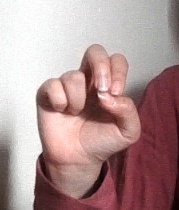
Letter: gaaf